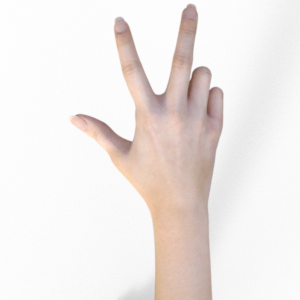
Label: scissors